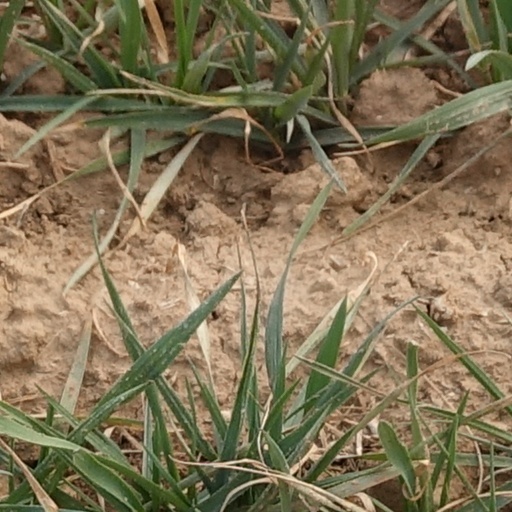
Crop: wheat